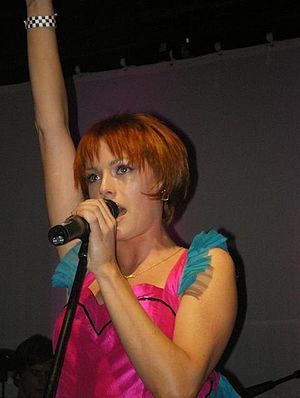
Gwenno Pipette, née Gwenno Mererid Saunders le 23 mai 1981 à Cardiff, est une danseuse et chanteuse galloise, connue aujourd'hui pour faire partie du groupe The Pipettes.